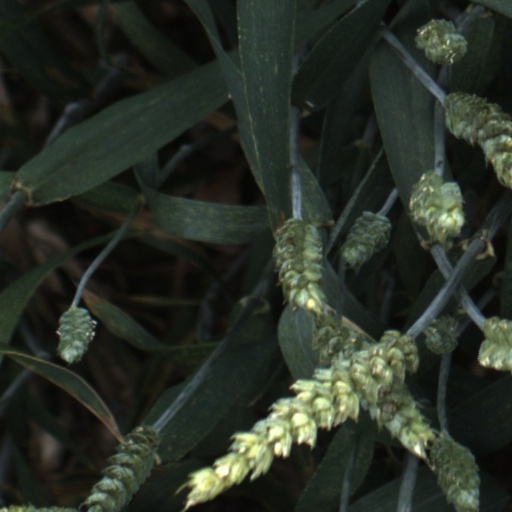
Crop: wheat